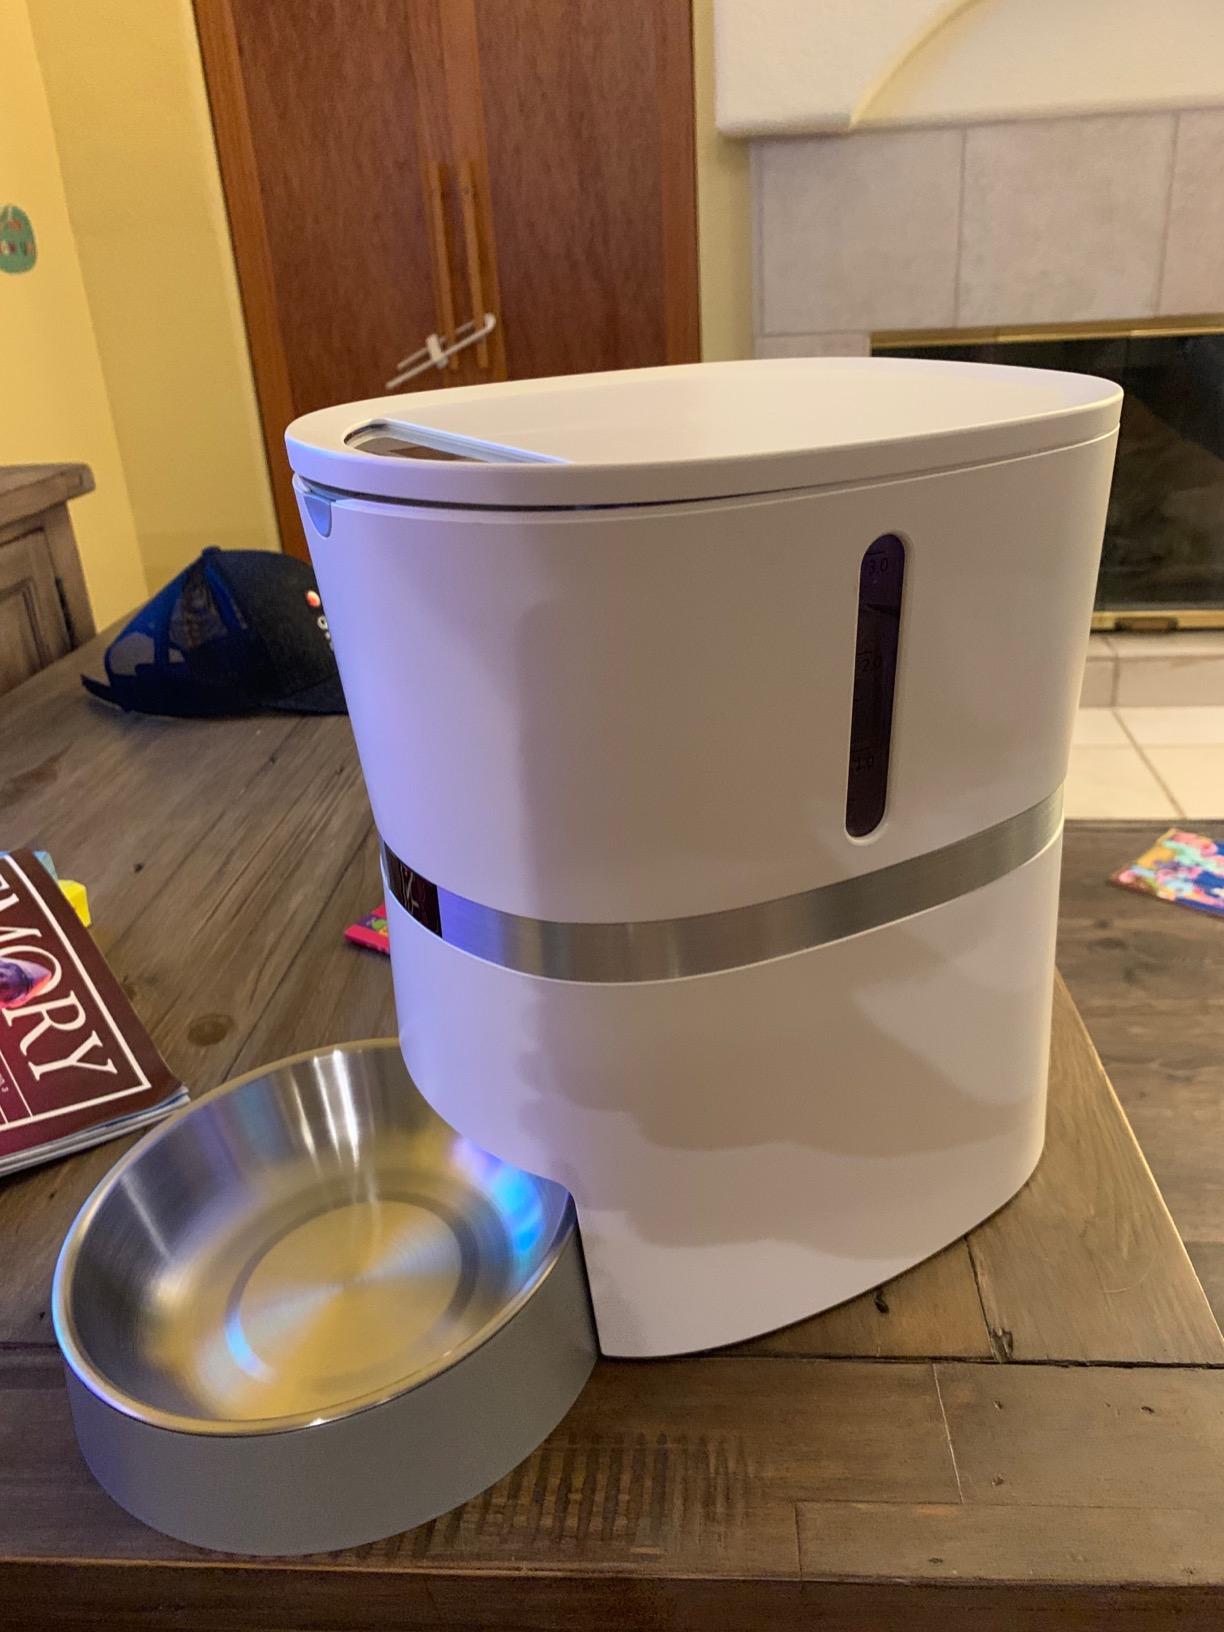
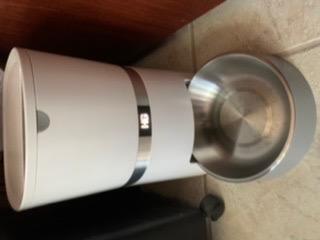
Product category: items_feeder
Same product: yes